F.C. Boca Gibraltar

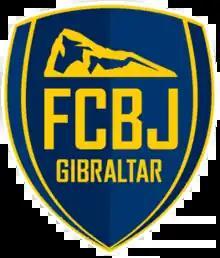

Boca Gibraltar was a football team from Gibraltar. They played in the Gibraltar National League until 2020, having previously played in the Gibraltar Premier Division and the Gibraltar Second Division and they also played in the Rock Cup.